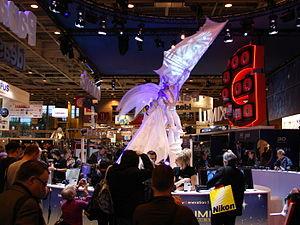
Salon de la photo 2010 à Paris
6 avril : Le tribunal de commerce de Paris attribue à François Lochon, ancien photographe et ancien propriétaire de l'agence Gamma, la reprise groupe Eyedea en redressement judiciaire depuis juillet 2009. Celui-ci crée une nouvelle société, dénommée « Gamma-Rapho » afin de relancer l'activité des anciennes agences du groupe Eyedea, dont la liquidation judiciaire est prononcée.